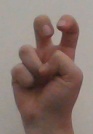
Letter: toot